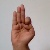
The image shows a hand gesture representing the letter 'F' in Indian Sign Language.